Tricho-hepato-enteric syndrome

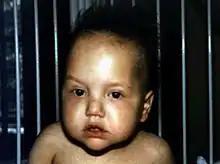
Typical facial abnormalities with prominent forehead and cheeks, broad nasal root and wide-spaced eyes. Abnormal hairs are woolly, easily removed and poorly pigmented.

Tricho-hepato-enteric syndrome (THE), also known as syndromic or phenotypic diarrhea, is an extremely rare congenital bowel disorder which manifests itself as intractable diarrhea in infants with intrauterine growth retardation, and hair and facial abnormalities. Many also have liver disease and abnormalities of the immune system. The associated malabsorption leads to malnutrition and failure to thrive.